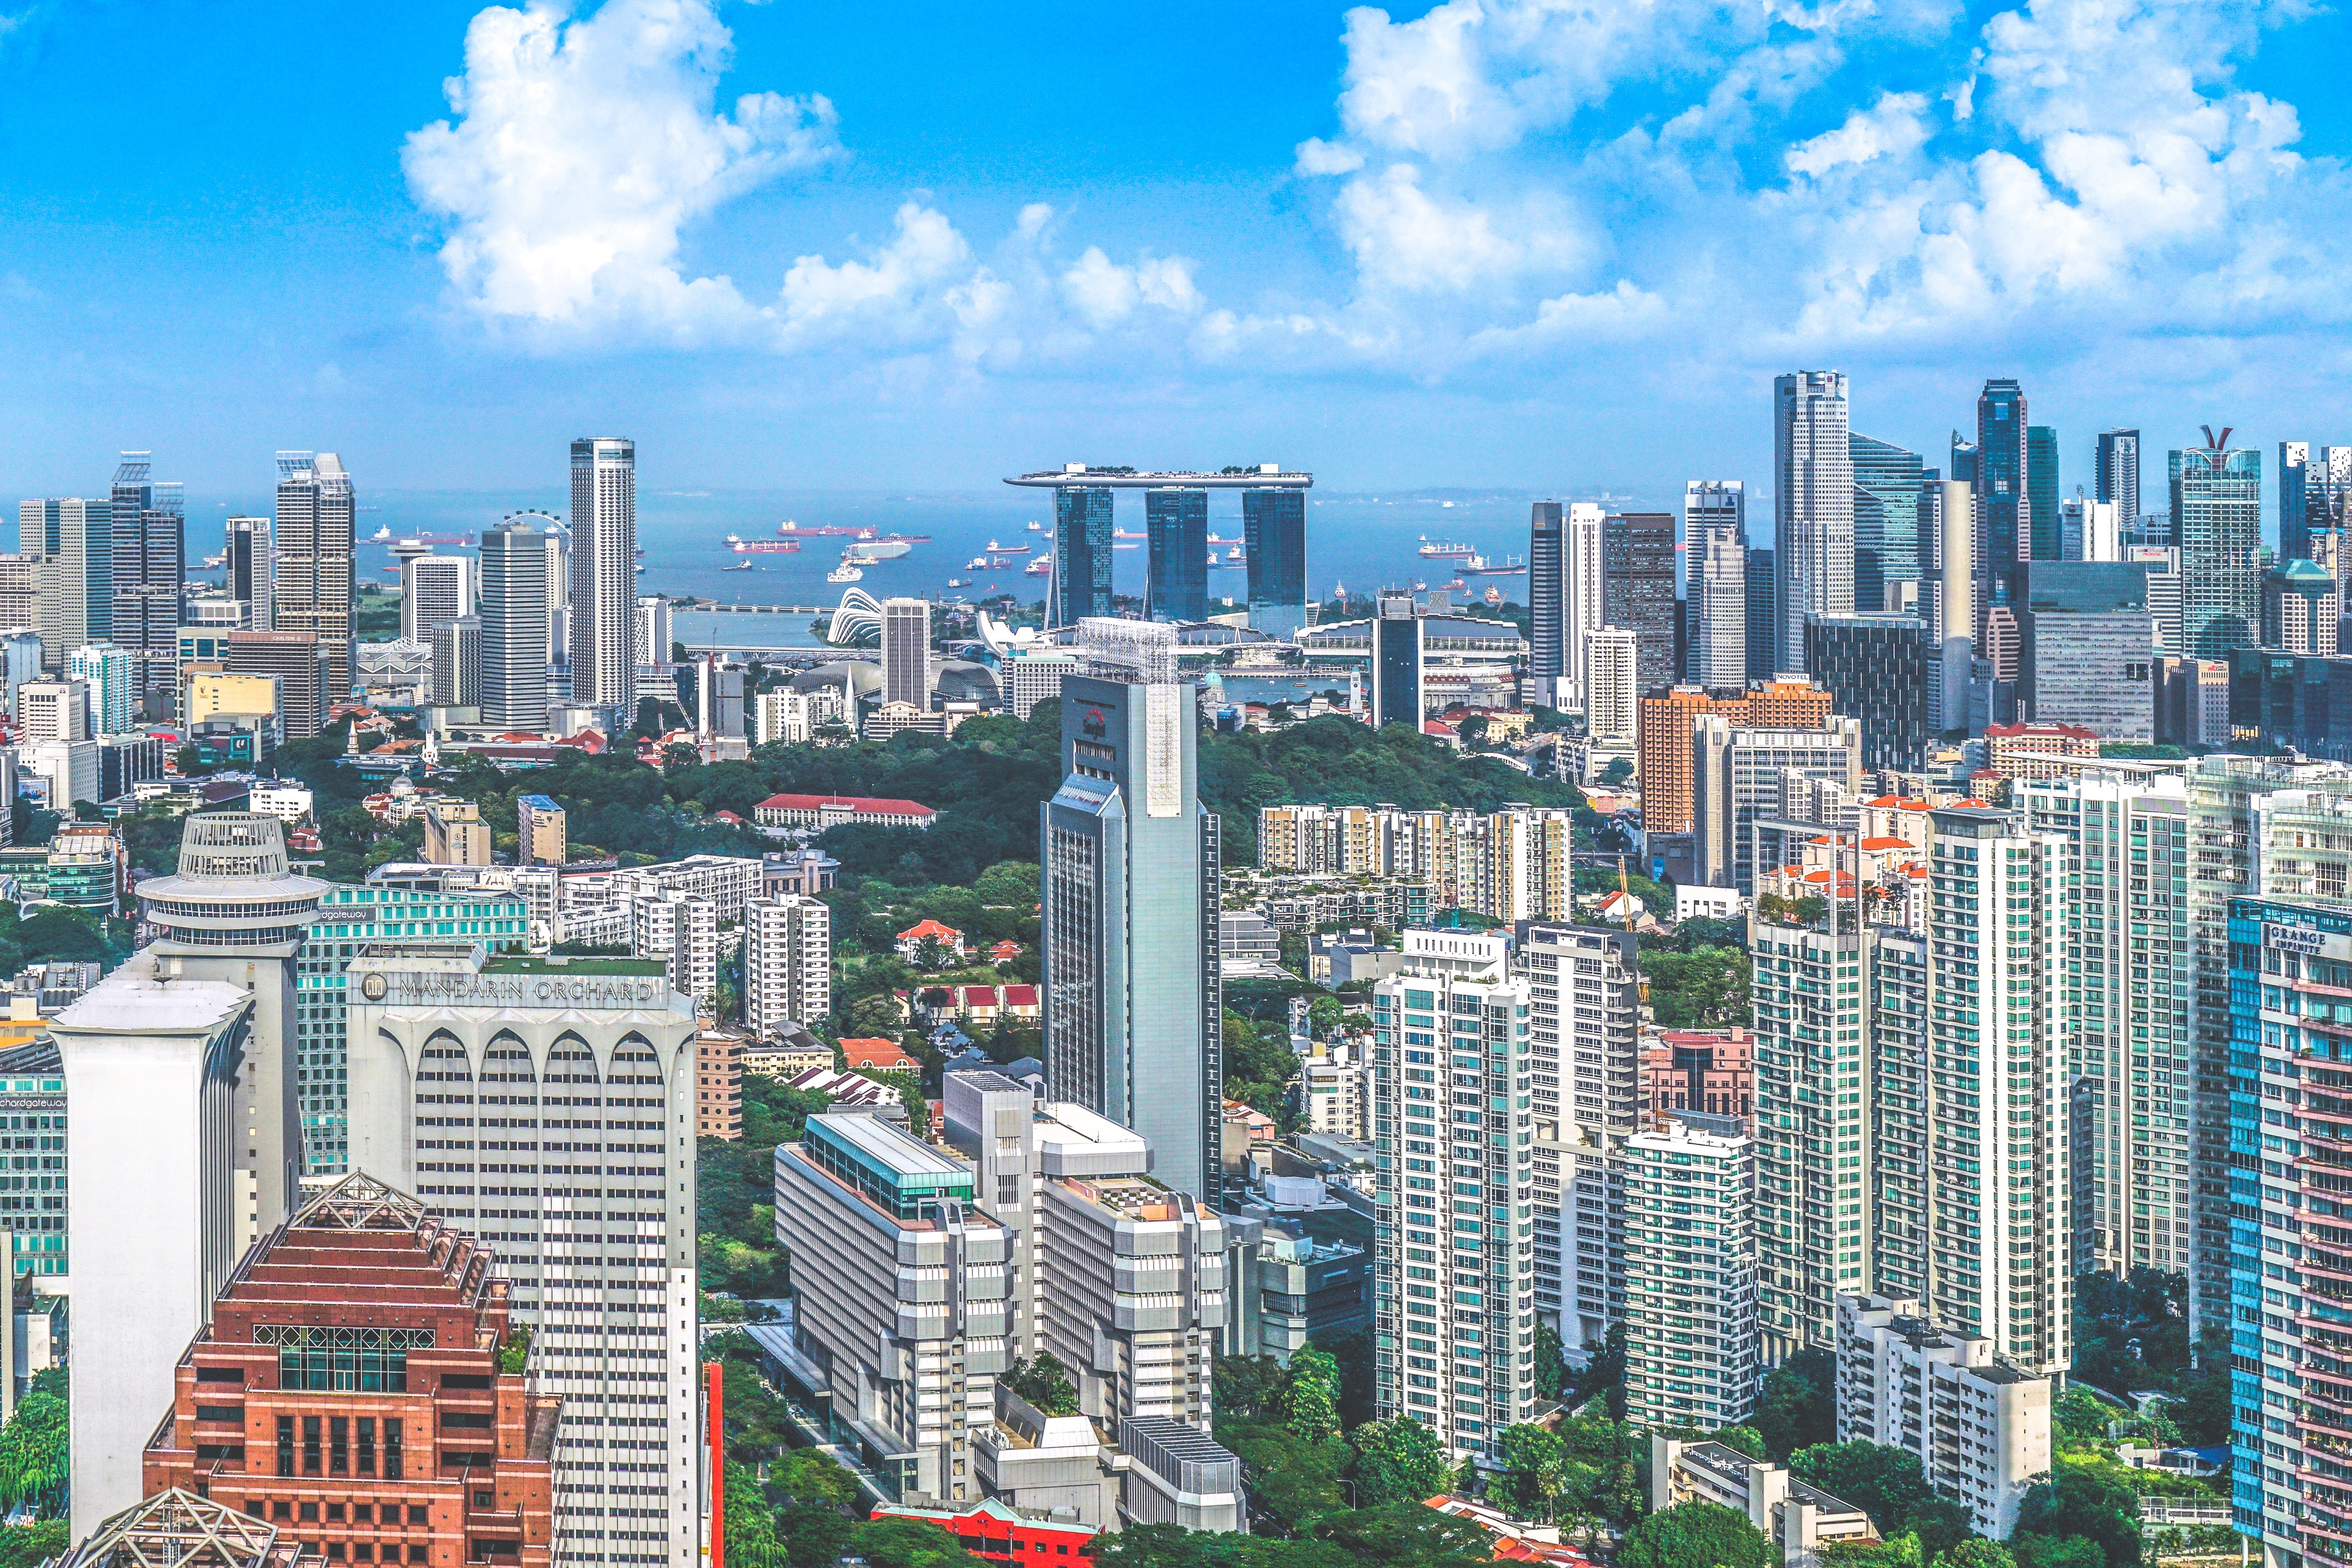
horizon, architecture, sky, skyline, view, city, skyscraper, urban, cityscape, downtown, tower, metropolitan, modern, tower block, skyscrapers, buildings, towers, metropolis, neighbourhood, bird's eye view, aerial photography, urban area, residential area, geographical feature, human settlement, metropolitan area